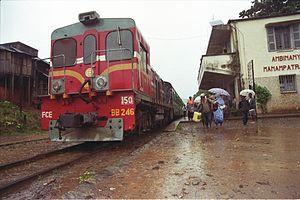
La ligne Fianarantsoa-Côte Est, ou FCE, est une ligne de chemin de fer de Madagascar reliant la ville de Fianarantsoa à la côte orientale de l'île, et plus précisément à Manakara, qui se situe elle aussi dans la province de Fianarantsoa. La compagnie exploitante porte le nom de la ligne, Fianarantsoa Côte Est.